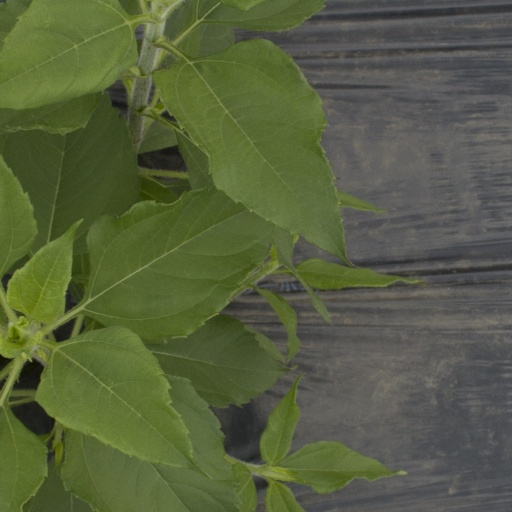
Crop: Jerusalem artichoke